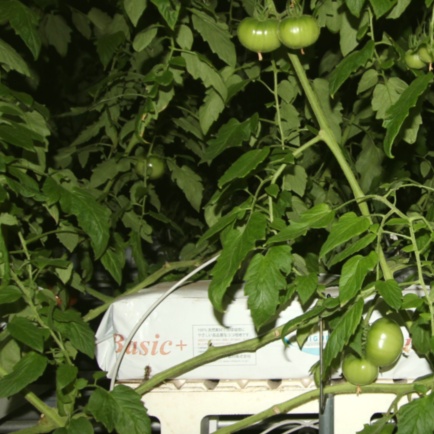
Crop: tomato